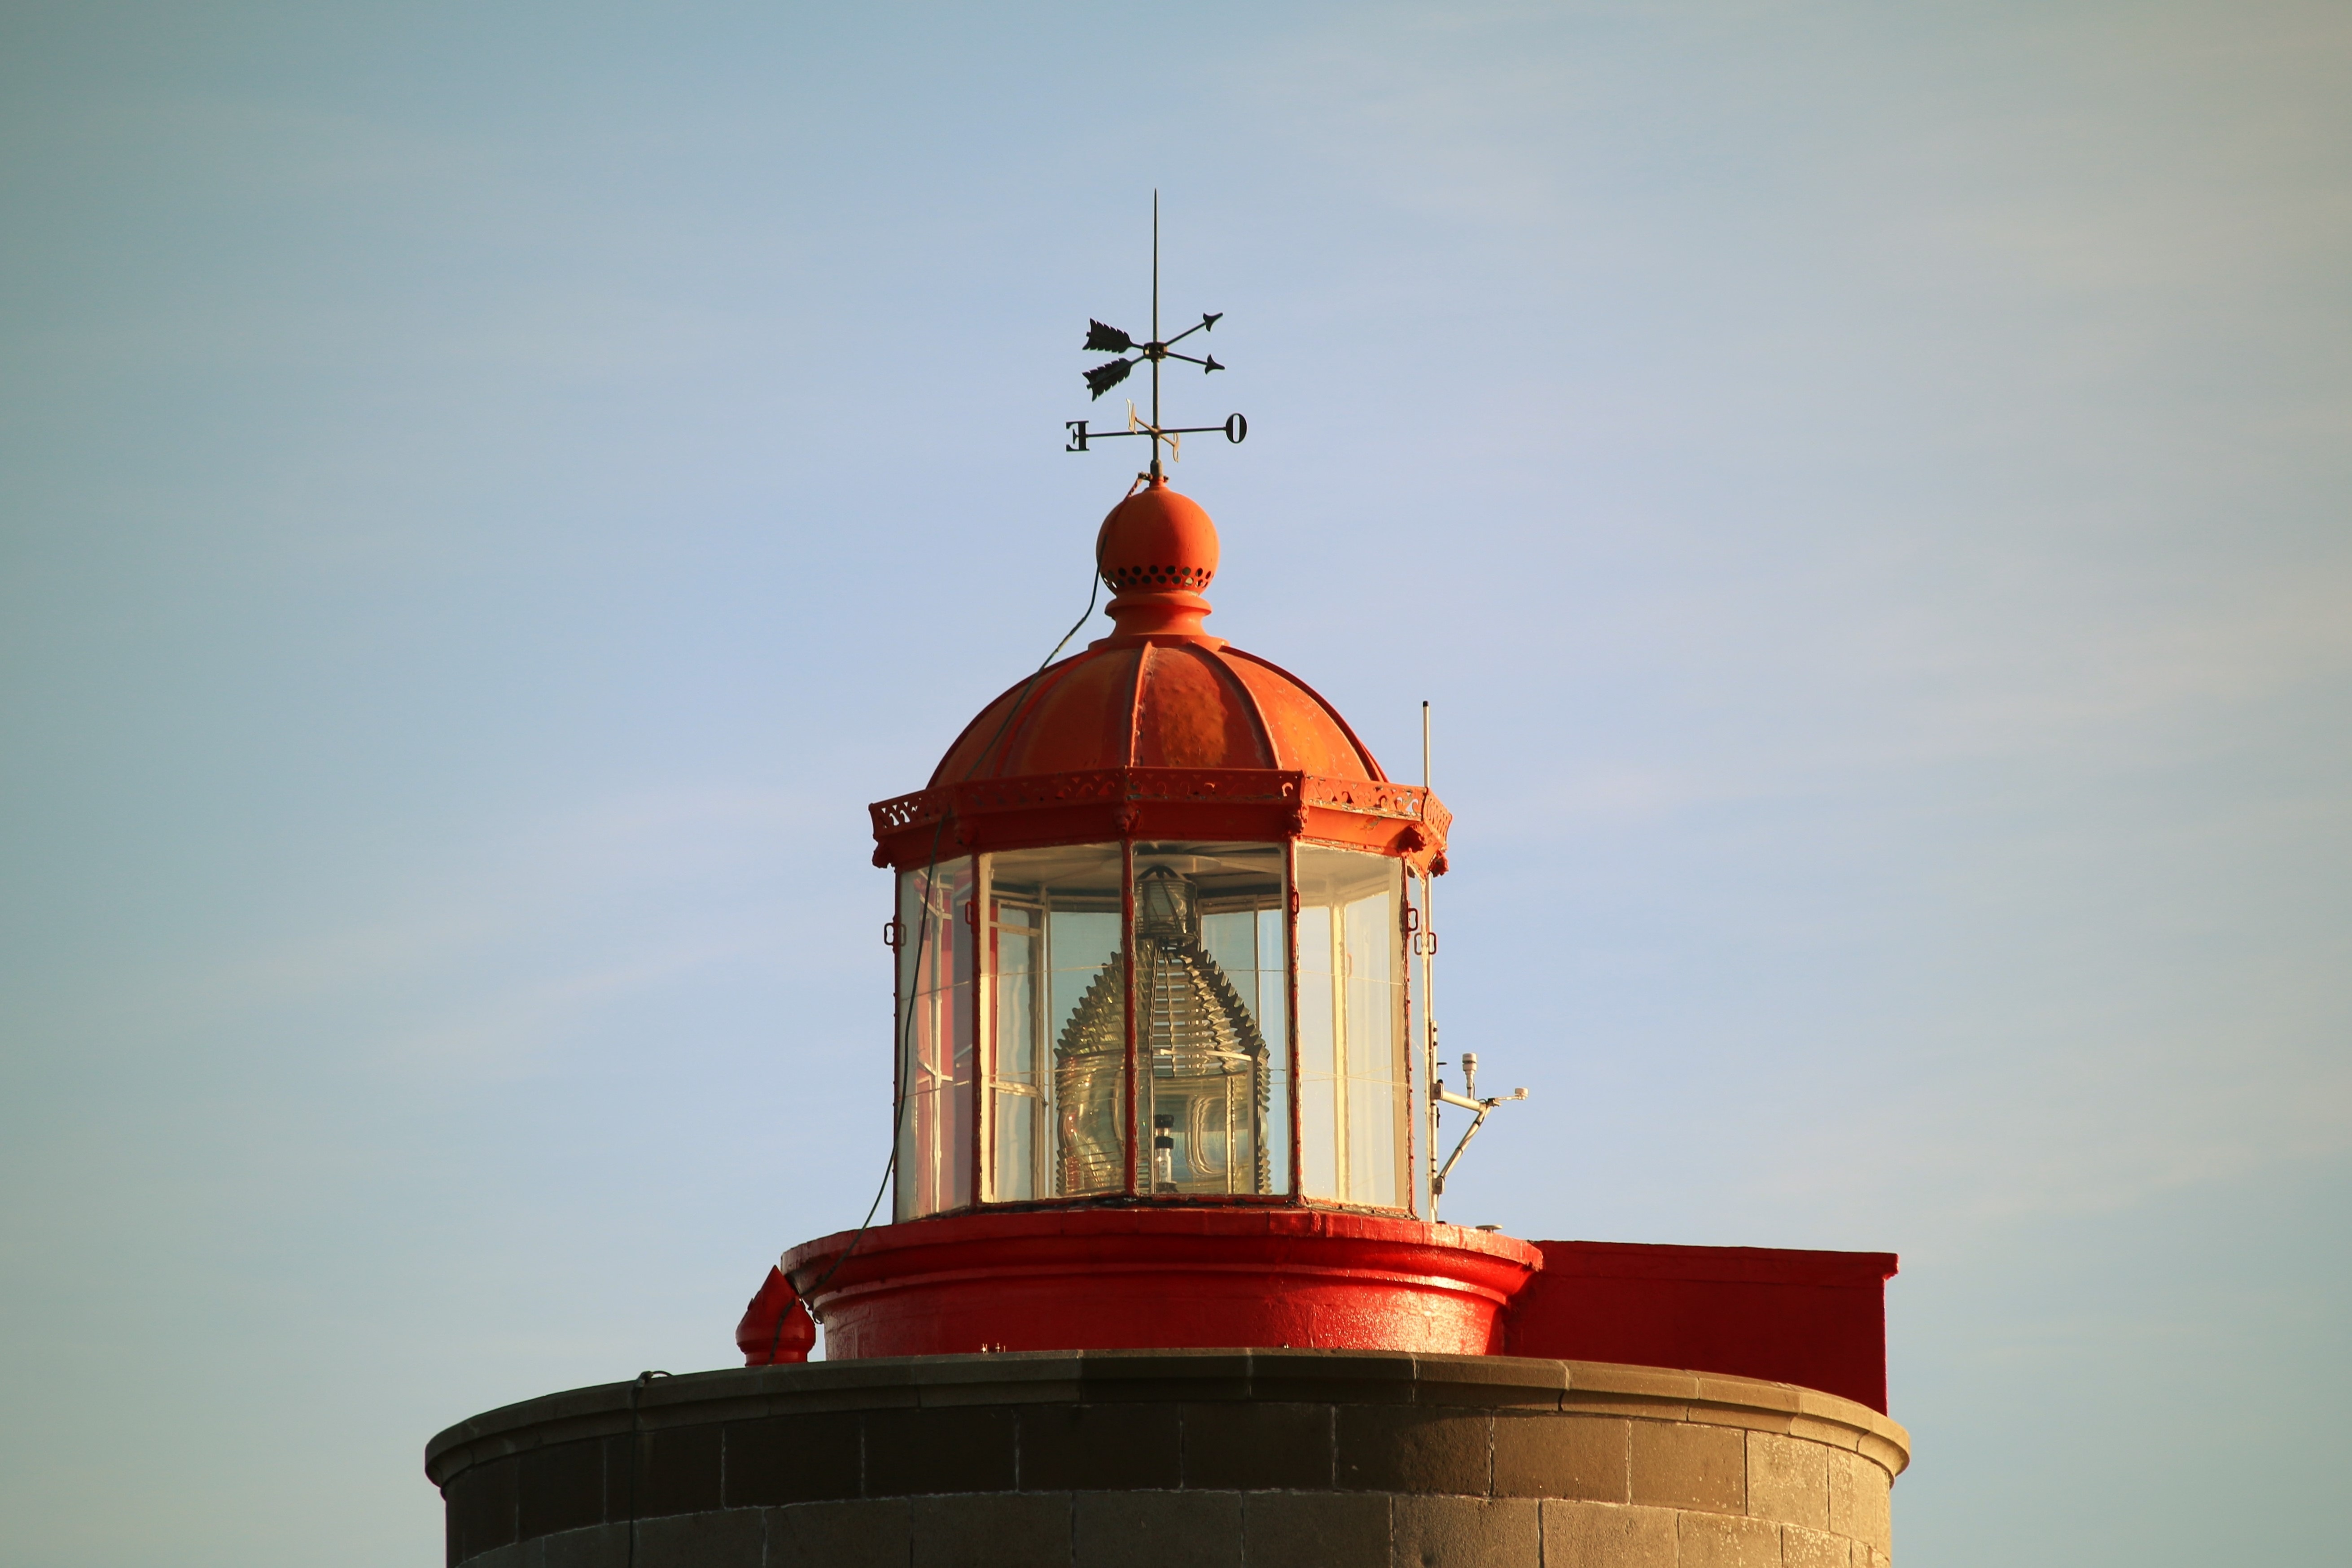
lighthouse, red, tower, steeple, control tower